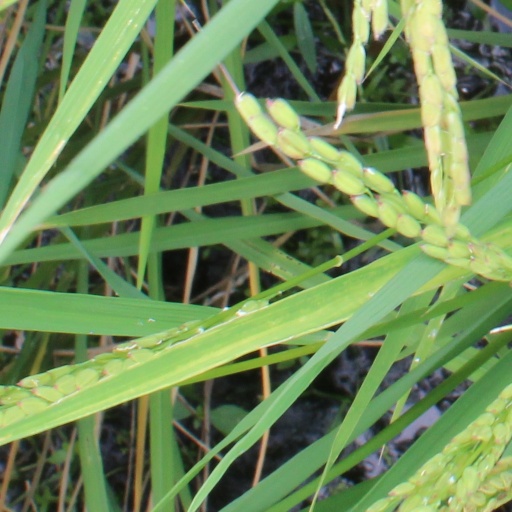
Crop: rice